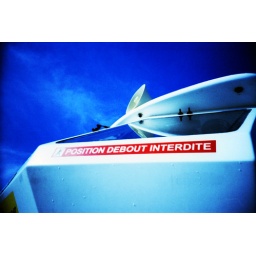
Taken during a boat trip around Bonifacio, Corsica. Lomo LC-A. Agfa CT Precisa 100 cross processed